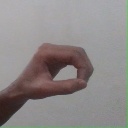
अक्षर: औ